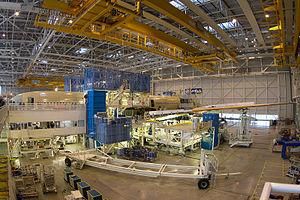
L'Occitanie est une région administrative française créée par la réforme territoriale de 2014 comportant 13 départements, et qui résulte de la fusion des anciennes régions Languedoc-Roussillon et Midi-Pyrénées. Temporairement appelée Languedoc-Roussillon-Midi-Pyrénées, le nom « Occitanie » est officiel depuis le 28 septembre 2016 et effectif depuis le 30 septembre 2016. S'il est sous-titré « Pyrénées-Méditerranée » par le conseil régional, ce sous-titre n'apparaît pas dans le Journal officiel de la République française. Le conseil régional est présidée par Carole Delga depuis le 4 janvier 2016, et son chef-lieu est Toulouse.
L'Airbus A350 XWB est un avion de ligne long-courrier et gros porteur du constructeur européen Airbus. Initialement baptisé A350, ce modèle était dérivé de l'A330 ; toutefois, à la suite des remarques des compagnies aériennes, il a été décidé à la mi-juillet 2006 d'en revoir le concept et de le munir d'un fuselage plus large, à la fois par rapport aux A330 et A340, et surtout par rapport à son principal concurrent, à cette époque, le Boeing 787. Cette évolution permet aujourd'hui à l'A350 de concurrencer aussi le nouveau Boeing 777x.